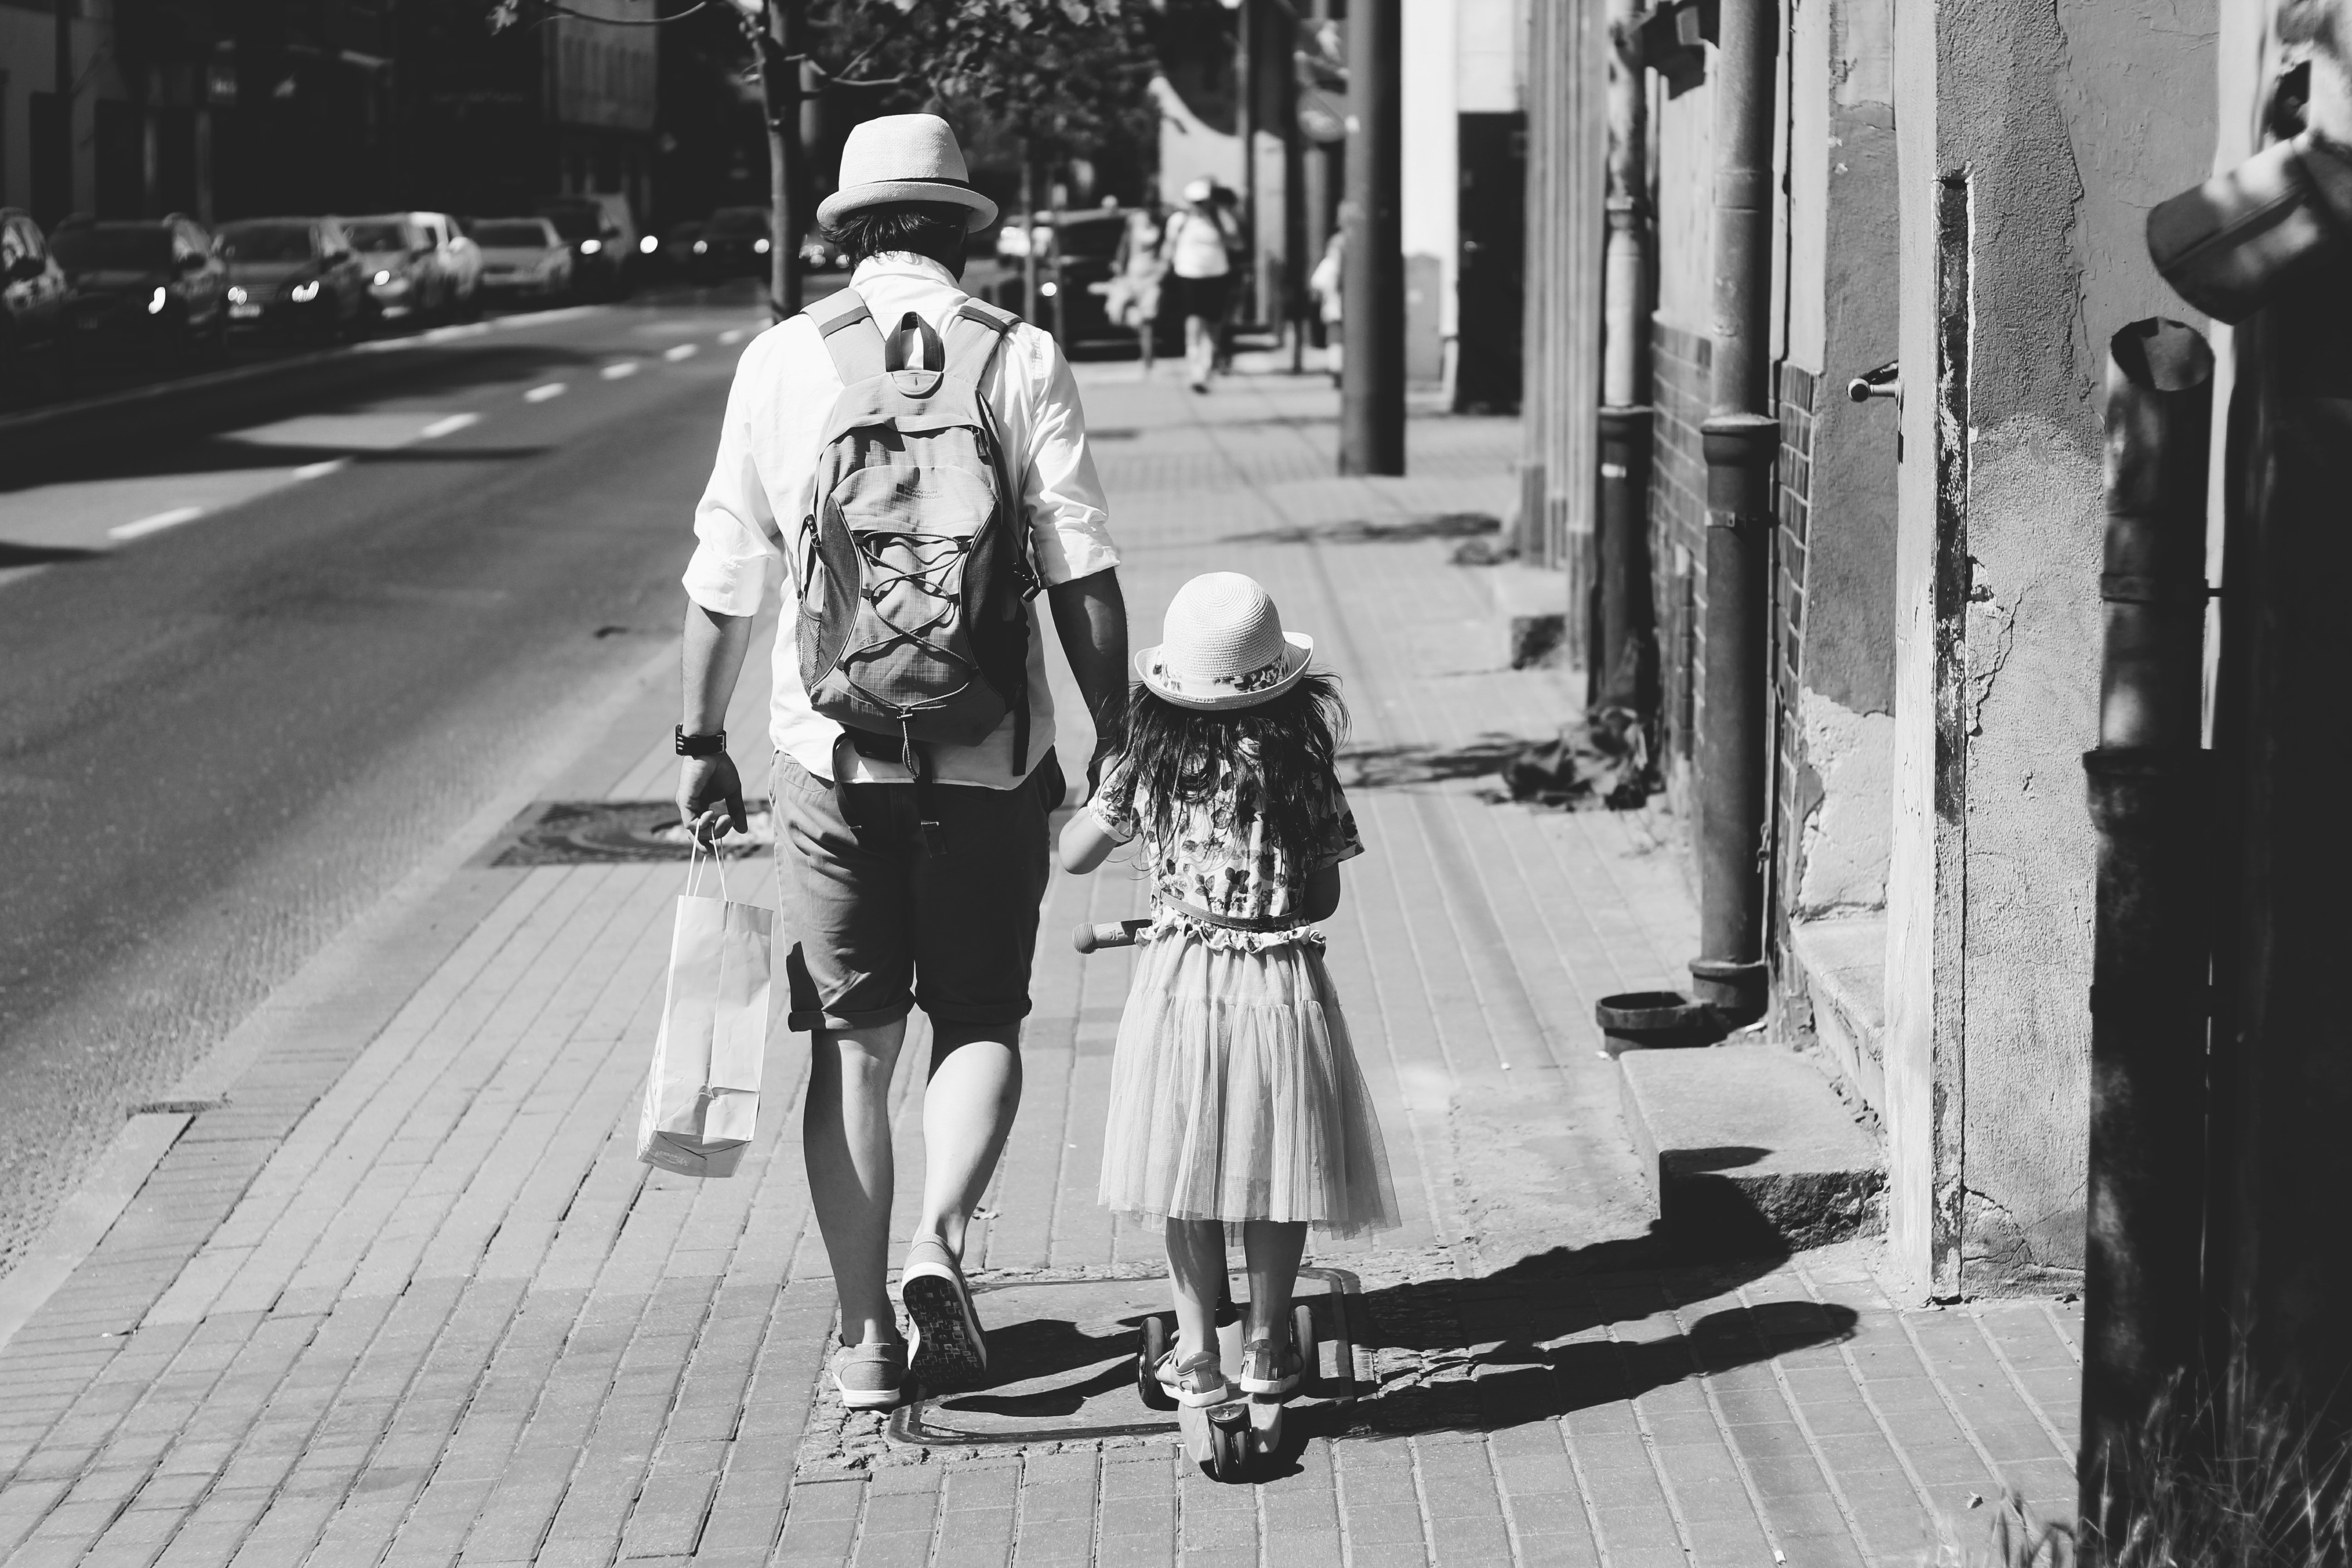
photograph, white, people, standing, black and white, snapshot, product, fashion, monochrome, monochrome photography, street, photography, vintage clothing, sidewalk, pedestrian, walking, gesture, street fashion, style, road, vehicle